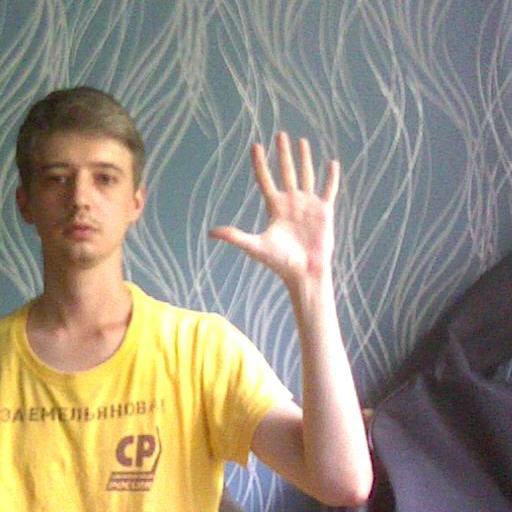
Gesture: palm